Our Lady of Peace and Good Voyage

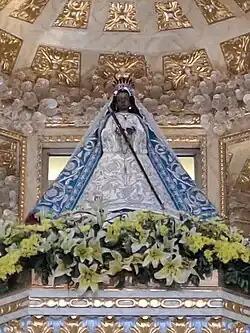
The original image at the main retablo of the Cathedral

Our Lady of Peace and Good Voyage also known as Our Lady of Antipolo and the Virgin of Antipolo, is a seventeenth-century Roman Catholic title of the Blessed Virgin Mary associated with a wooden image of the Virgin that is venerated in many areas in the Philippines. This Black Madonna is enshrined in Antipolo Cathedral in the Sierra Madre mountains east of Metro Manila.